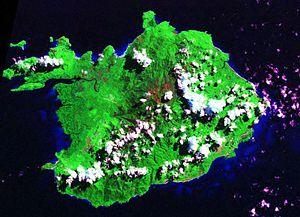
Les îles Karimata sont un groupe d'îles indonésiennes au large de la côte occidentale de Bornéo. La plus grande est l'île de Karimata proprement dite, qui a un diamètre de 20 km d'ouest en est.